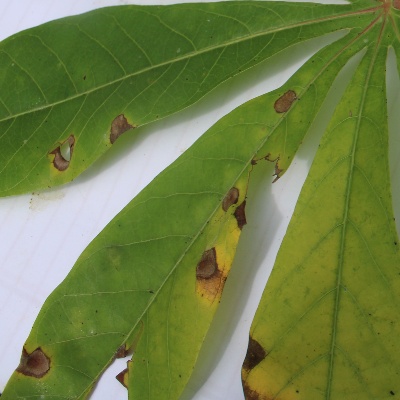
Crop: Cassava
Condition: brown spot